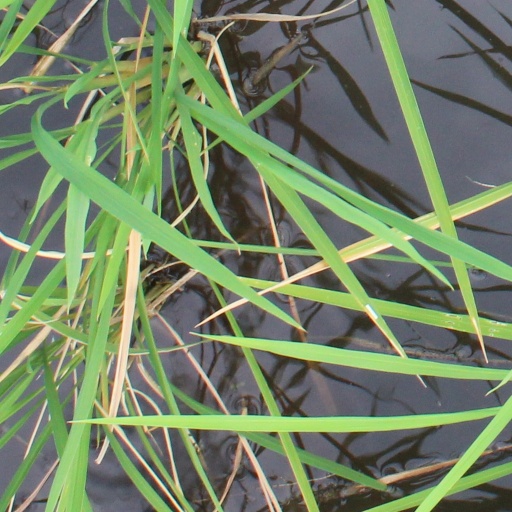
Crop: rice